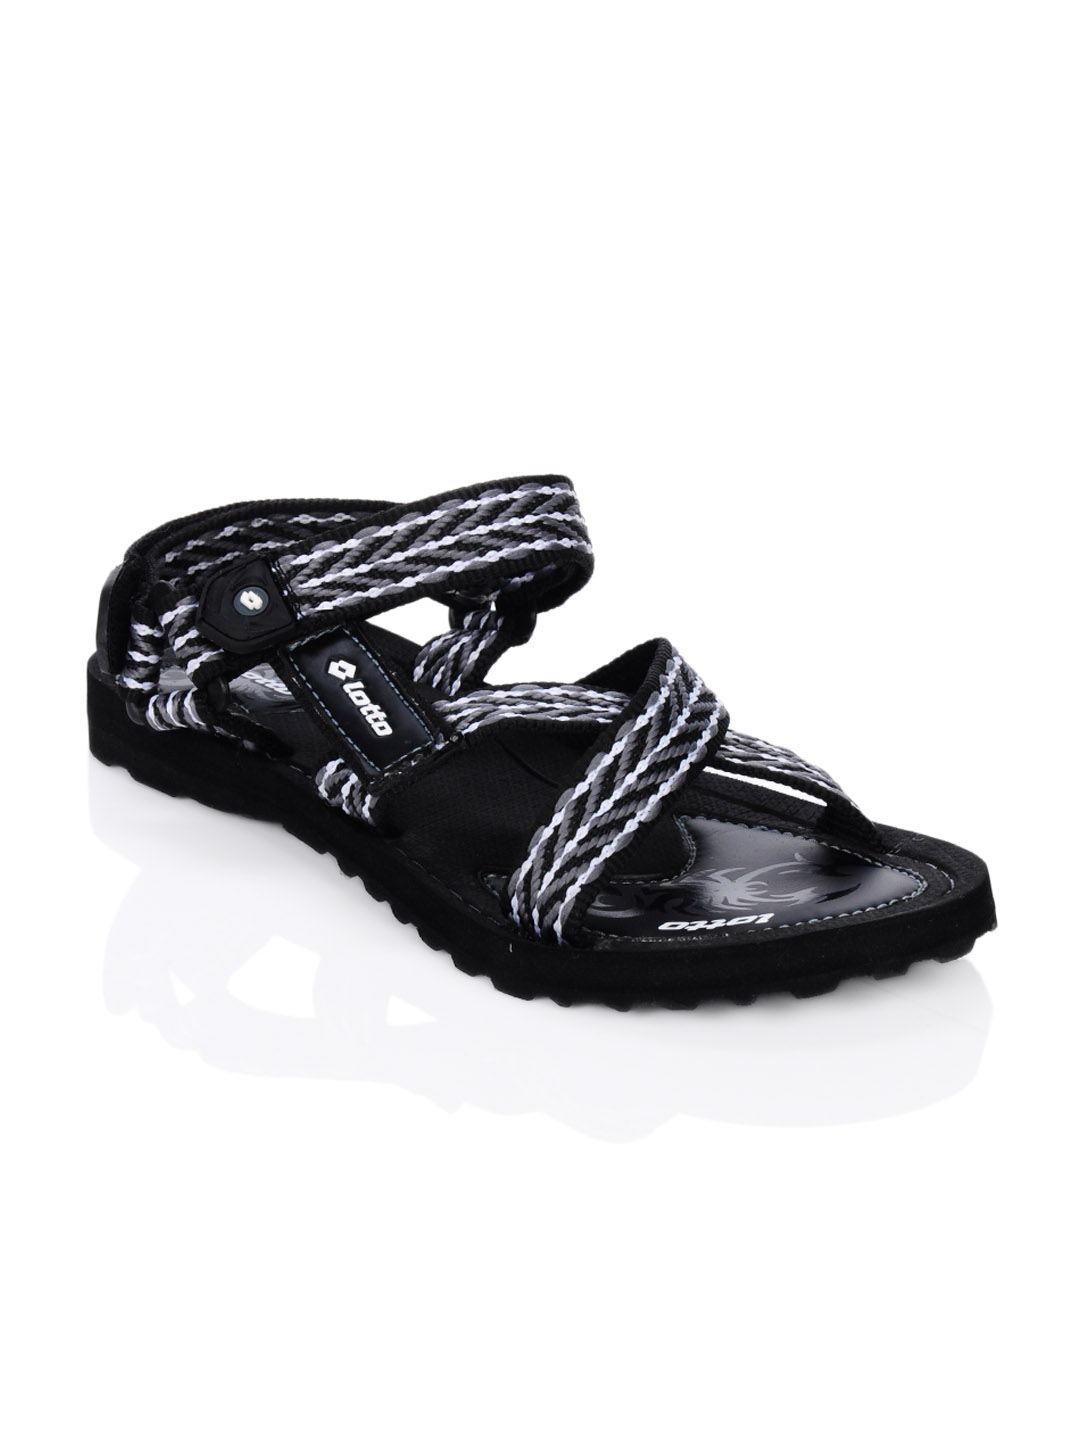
Lotto Men Sting II Black Sandals
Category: Footwear / Sandal / Sandals
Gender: Men
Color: Black
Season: Summer 2012
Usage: Casual